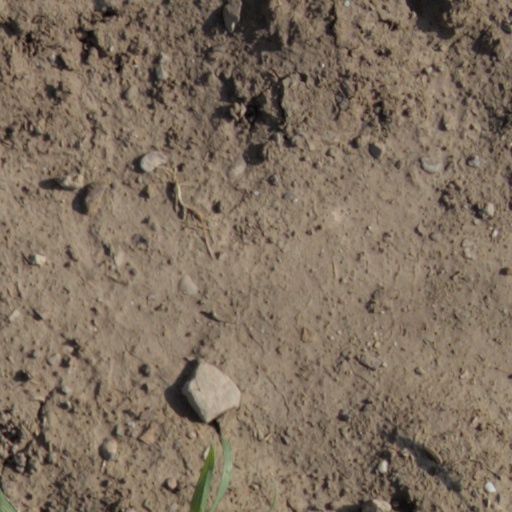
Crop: wheat